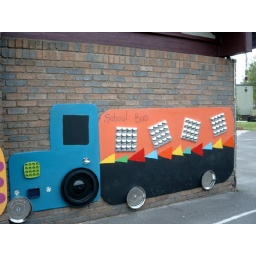
Tractor and bus as designed by the nursery children.......spinning wheels, mirror windows and blackboard.